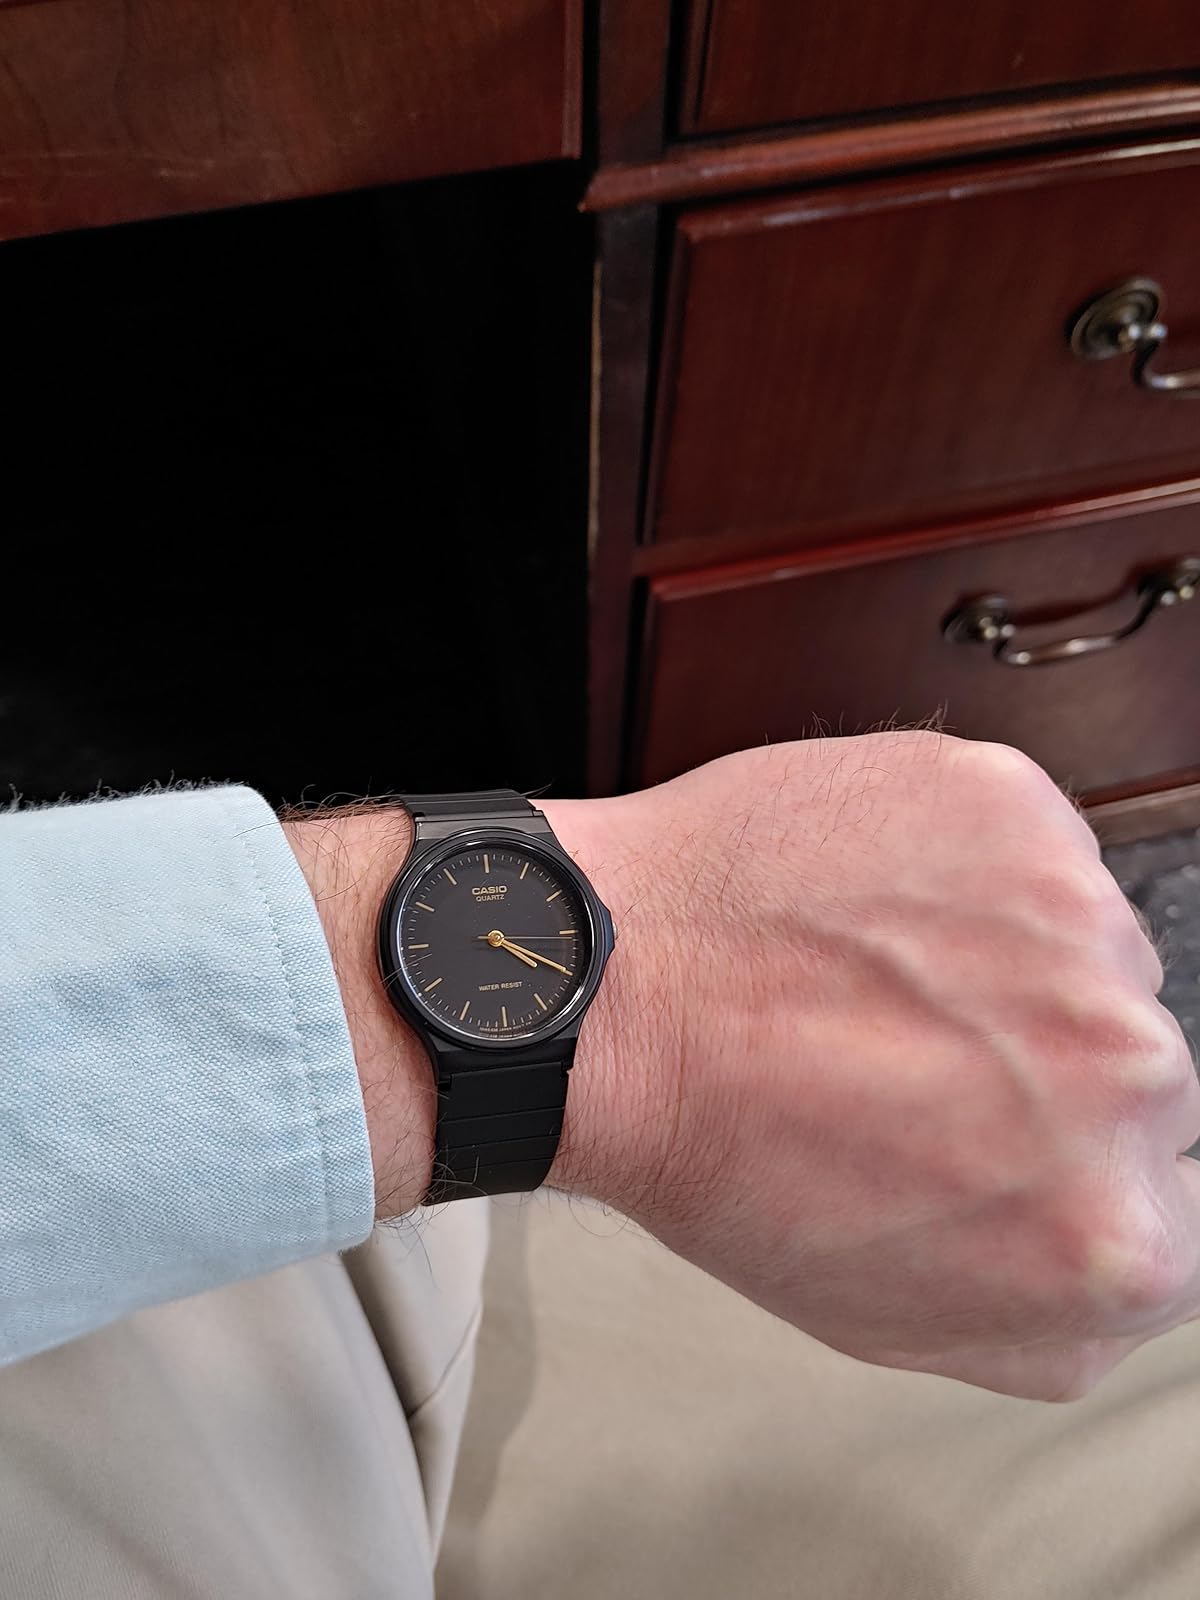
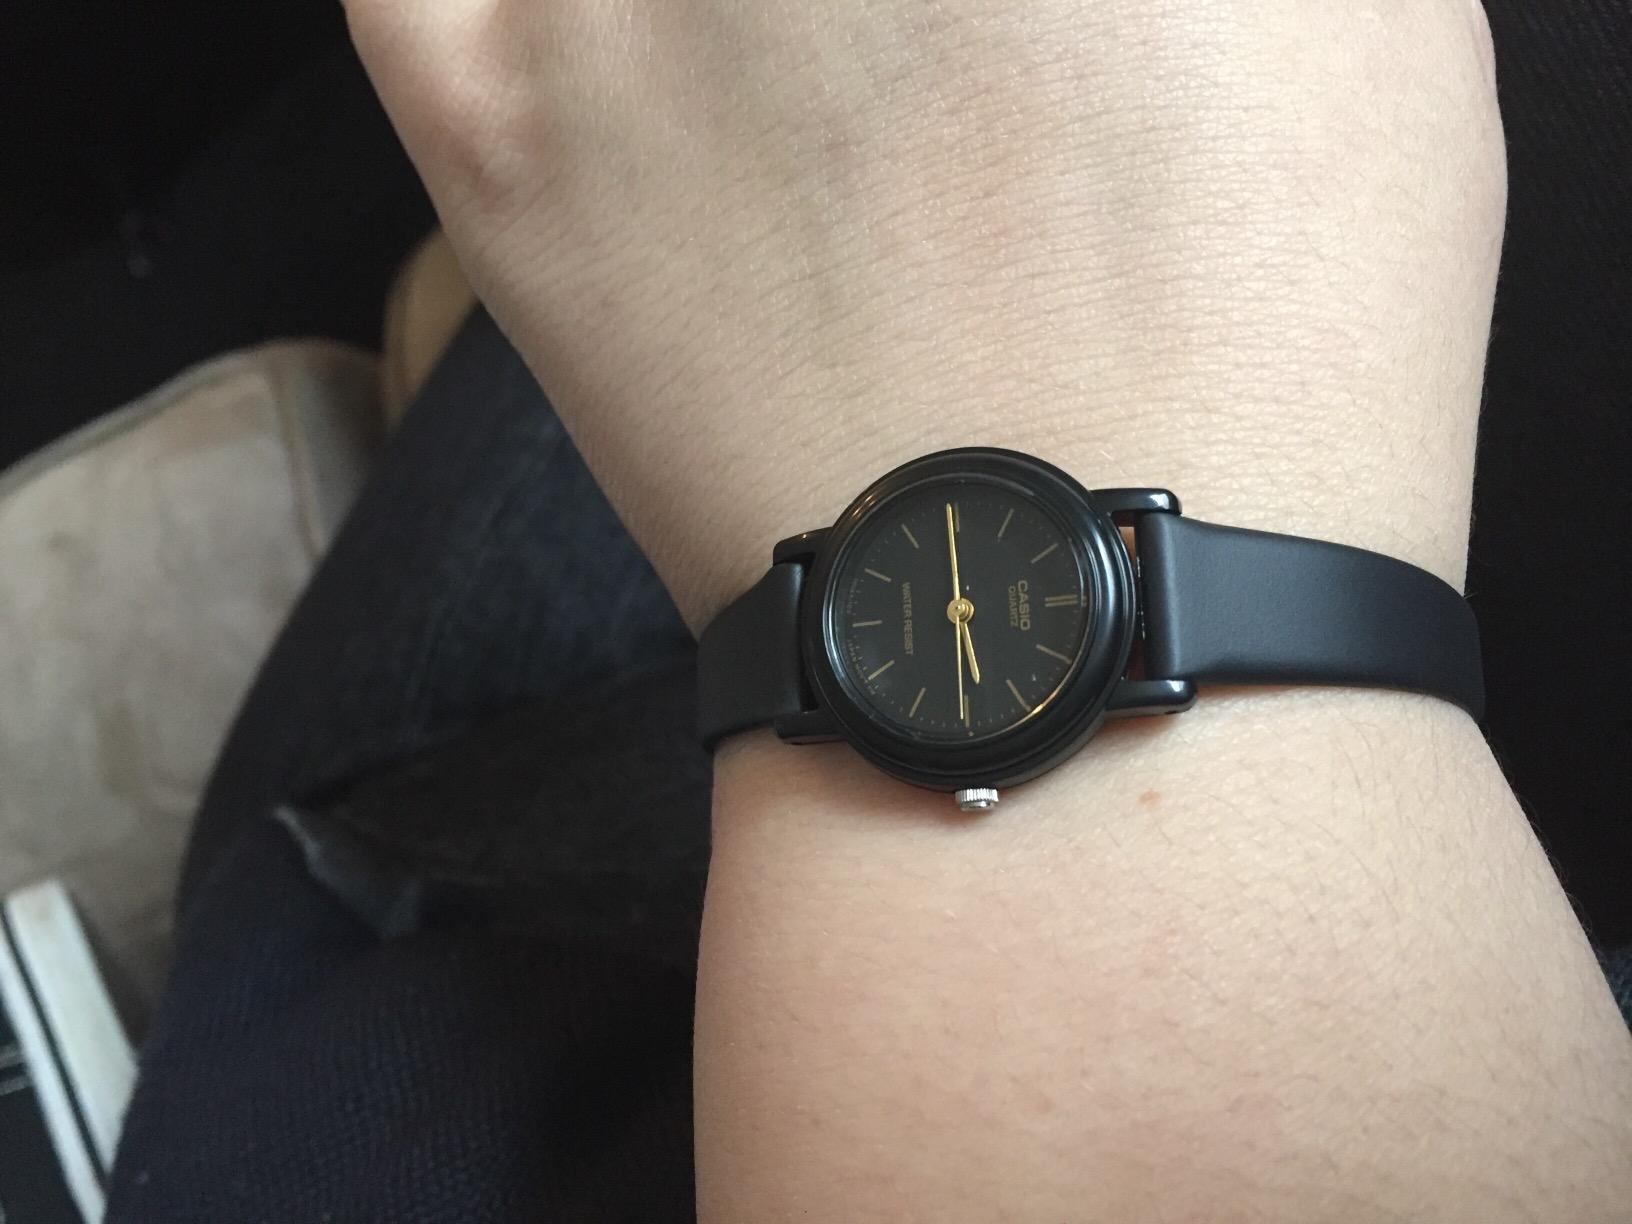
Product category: accessories_watch
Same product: no